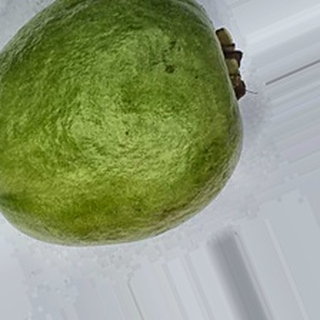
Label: healthy_guava